Margaret Forrest

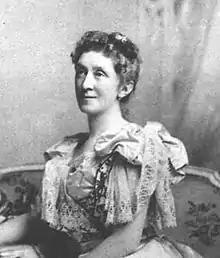

Margaret Elvire Forrest, Lady Forrest (née Hamersley; 22 October 1844 – 13 June 1929 in Picton, Bunbury) was the wife of Sir John Forrest.